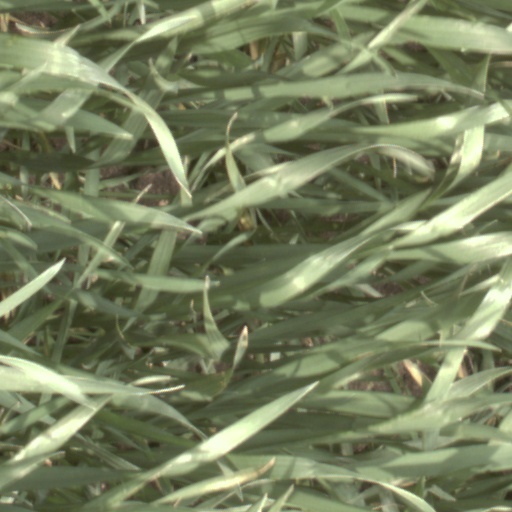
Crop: wheat